M551 Sheridan

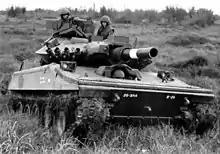
An M551 Sheridan and crew of the 3rd Squadron, 4th Cavalry in the Vietnam War. Note the add-on belly armor

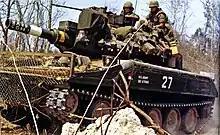
M551 Sheridan of the 3/4th Cavalry, December 1969 (note the anti-RPG screen)

The U.S. Army staff in Washington had been recommending since 1966 to the commander of U.S. forces in South Vietnam, General Westmoreland, that the Sheridan should be deployed there. Since the main gun ammunition was not available, he argued that it was simply a $300,000 machine gun platform. By 1968, the new, or soon to be, U.S. commander in South Vietnam, General Creighton Abrams, had been notified that the 152 mm rounds were now available for the Sheridan. However, as General Abrams began to make preparations for the equipping of U.S. cavalry squadrons for the vehicle, the affected squadrons expressed their concerns that the new aluminum tanks were not only highly vulnerable to mines and anti-tank rocket fire, but they would not be as capable of "jungle busting" as the M48A3 medium tanks.